Hills of Eternity Memorial Park

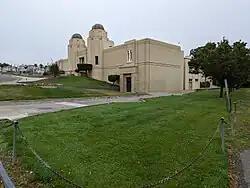
Portals of Eternity mausoleum and chapel at Hills of Eternity, designed by Samuel Hyman and Abraham Appleton (completed 1934)

Hills of Eternity Memorial Park, also known as Giboth Olam, is a Jewish cemetery founded in 1889, and is located at 1301 El Camino Real, in Colma, California. This cemetery is owned by Congregation Sherith Israel of San Francisco. It is one of four Jewish cemeteries near the city of San Francisco and it shares an adjacent space next to the Home of Peace cemetery (also a Jewish cemetery, and also founded in 1889). At Hills of Eternity Memorial Park, Jewish burials are traditionally done side-by-side, which means there is a need for larger grounds and ground maintenance.